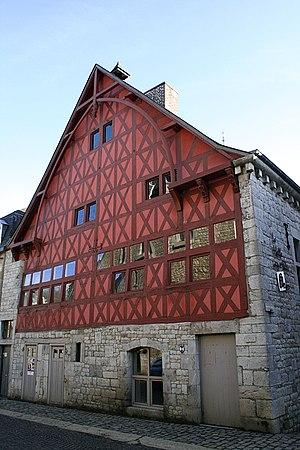
Durbuy (Belgique), la halle aux blés ou maison espagnole (1530). This is a photo of a monument in Wallonia, number: 83012-CLT-0001-01
La halle aux blés appelée aussi ancienne halle d’Ursel, vieille dîmière ou maison espagnole est un immeuble du XVIᵉ siècle situé dans le centre de la petite ville de Durbuy dans le nord de la province de Luxembourg en Belgique.
Cette page regroupe l'ensemble du patrimoine immobilier classé de la ville belge de Durbuy.
Durbuy est une ville francophone de Belgique située en Région wallonne dans la province de Luxembourg. Elle est souvent appelée « la plus petite ville du monde ».